Therocephalia

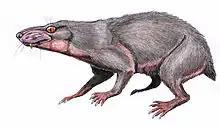
Artist's interpretation of "Regisaurus", a baurioid

Modern therocephalian taxonomy is instead based upon phylogenetic analyses of therocephalian species, which consistently recognises two groups of early therocephalians (the Lycosuchidae and Scylacosauridae) while all other more derived therocephalians form the clade Eutherocephalia. Most phylogenetic analyses have found scylacosaurids to be closer to eutherocephalians than to lycosuchids, and so have been united in the clade Scylacosauria, but alternatively the two early families could be each other's sister taxa. Such a grouping has been referred to as the Pristerosauria, originally defined to include "pristerognathids" and various other therocephalian families by Lieuwe Dirk Boonstra in 1953 and redefined by Hopson and Barghusen in 1986 as the parent taxon to "Pristerognathidae", effectively uniting all primitive therocephalians (including lycosuchids). In 1987, van den Heever argued against this possibility in favour of Scylacosauria, and discouraged the use of Pristerosauria for this reason and its connotations of deriving from "Pristerognathidae". Most subsequent phylogenetic analyses have borne out this result, but an analysis from 2024 has recovered a clade uniting Scylacosauridae + Lycosuchidae to the exclusion of Eutherocephalia.